Calvin Garrett

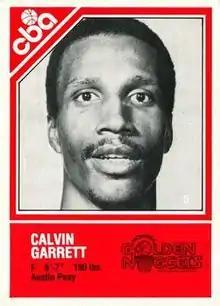

Calvin Eugene Garrett (born July 11, 1956) is an American retired National Basketball Association (NBA) basketball player. He played three seasons with the Houston Rockets (1980–81 to 1982–83) and one with the Los Angeles Lakers (1983–84). He played in college at Oral Roberts University in Tulsa, Oklahoma.